Kreisker chapel

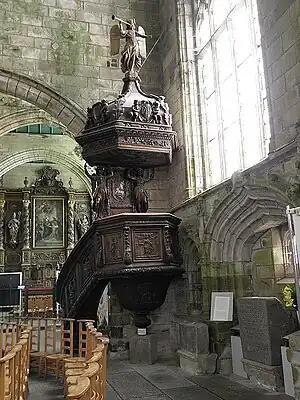
The Kreisker chapel pulpit

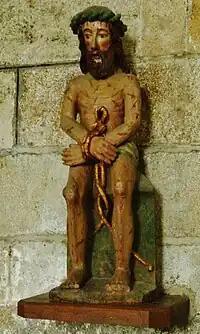

The 18th-century Kreisker pulpit (French: "chaire à prêcher") came from the cathedral in 1975. It dates to the 18th century. The "abat-voix" is covered by a dome surmounted by an angel playing a trumpet. Two caryatids decorate the pulpit and the stairway is decorated with bas-reliefs depicting the Virgin Mary with child, Saint Paul and Saint Paul Aurélien.